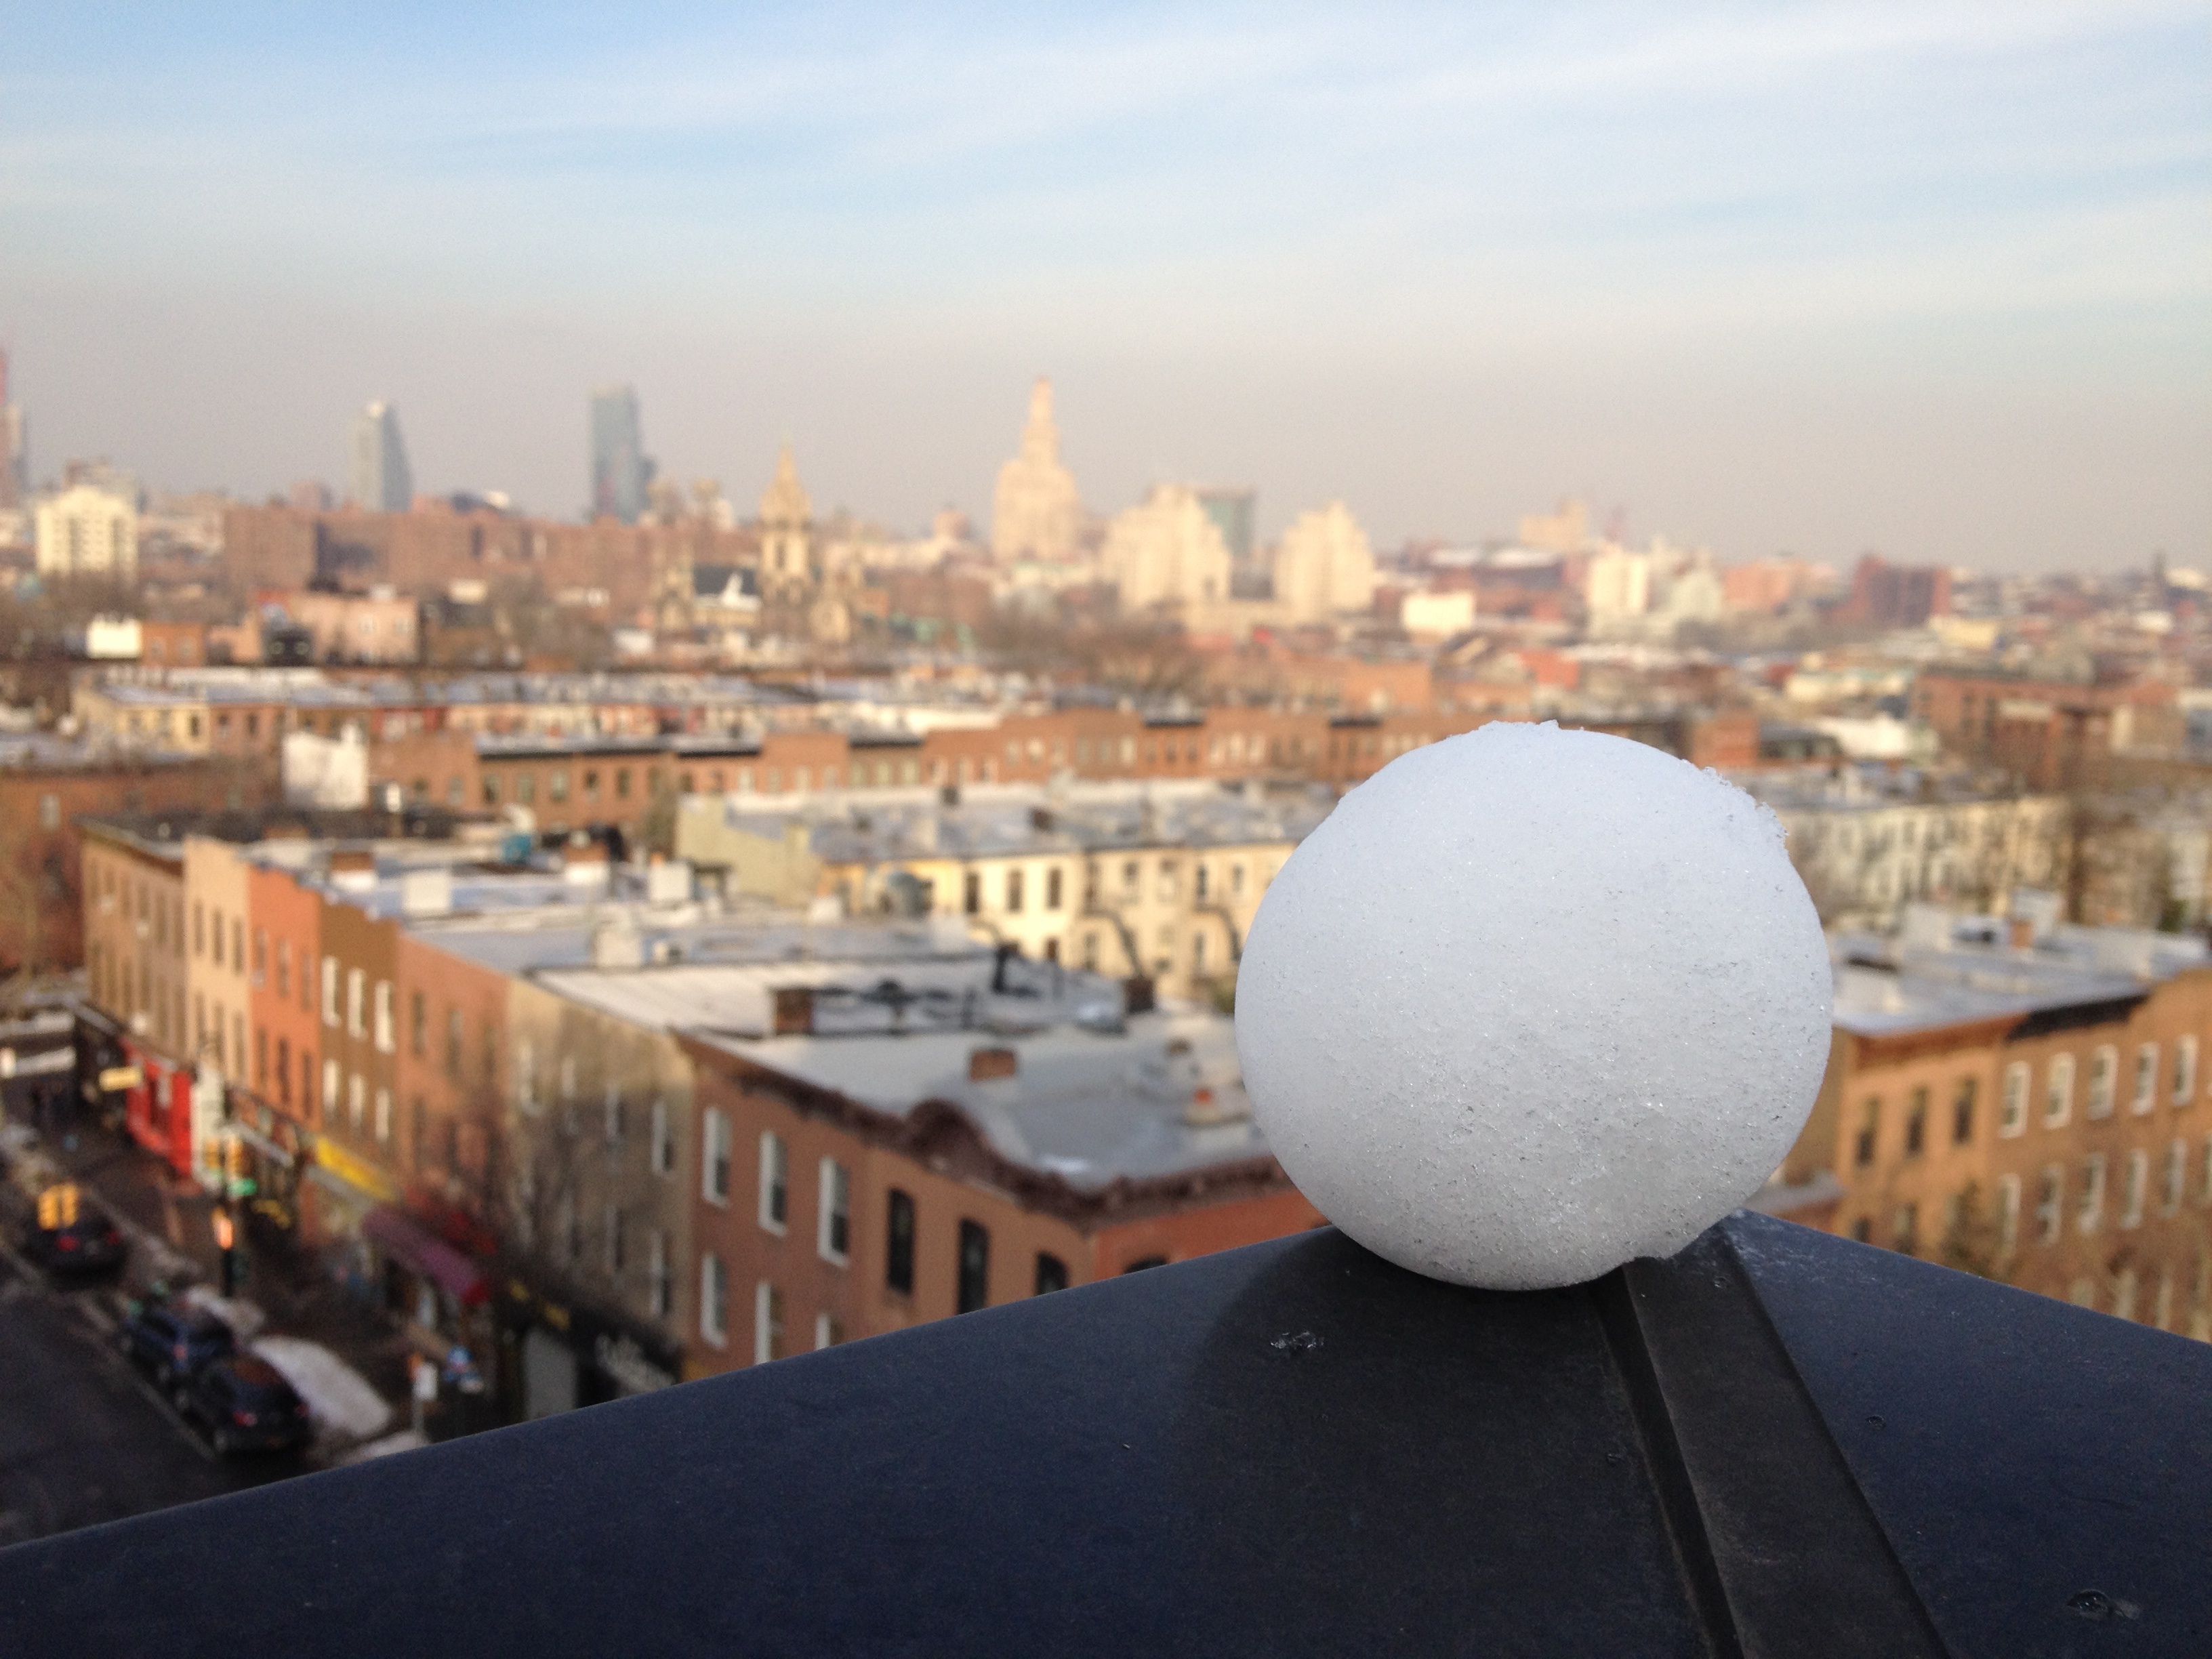
skyline, city, cityscape, downtown